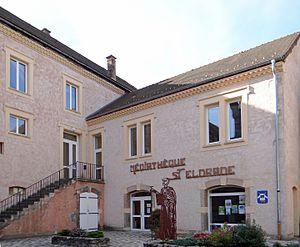
Corps - Médiathèque Saint-Eldrade
Corps est une commune française située dans le département de l'Isère, en région Auvergne-Rhône-Alpes.